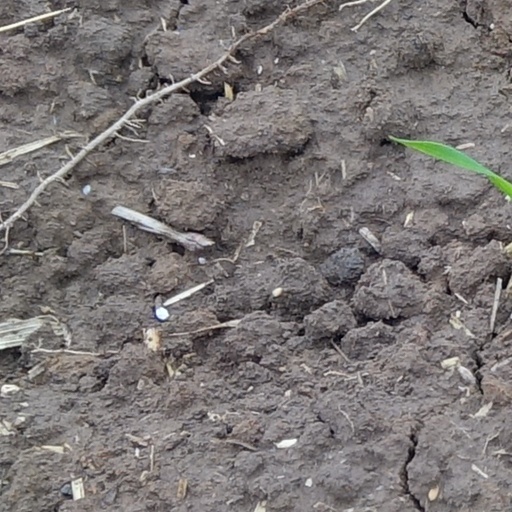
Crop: wheat